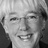
Emotion: happy